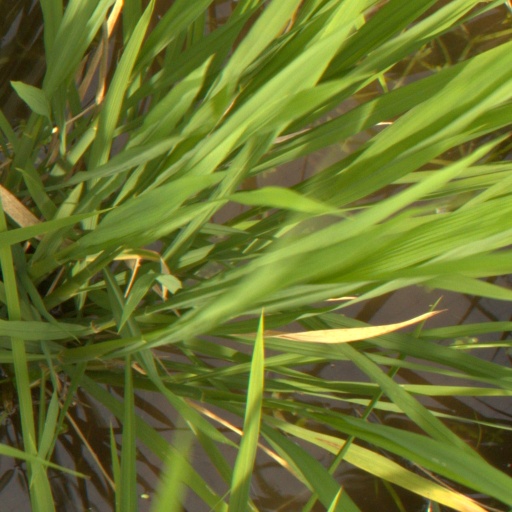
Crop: rice